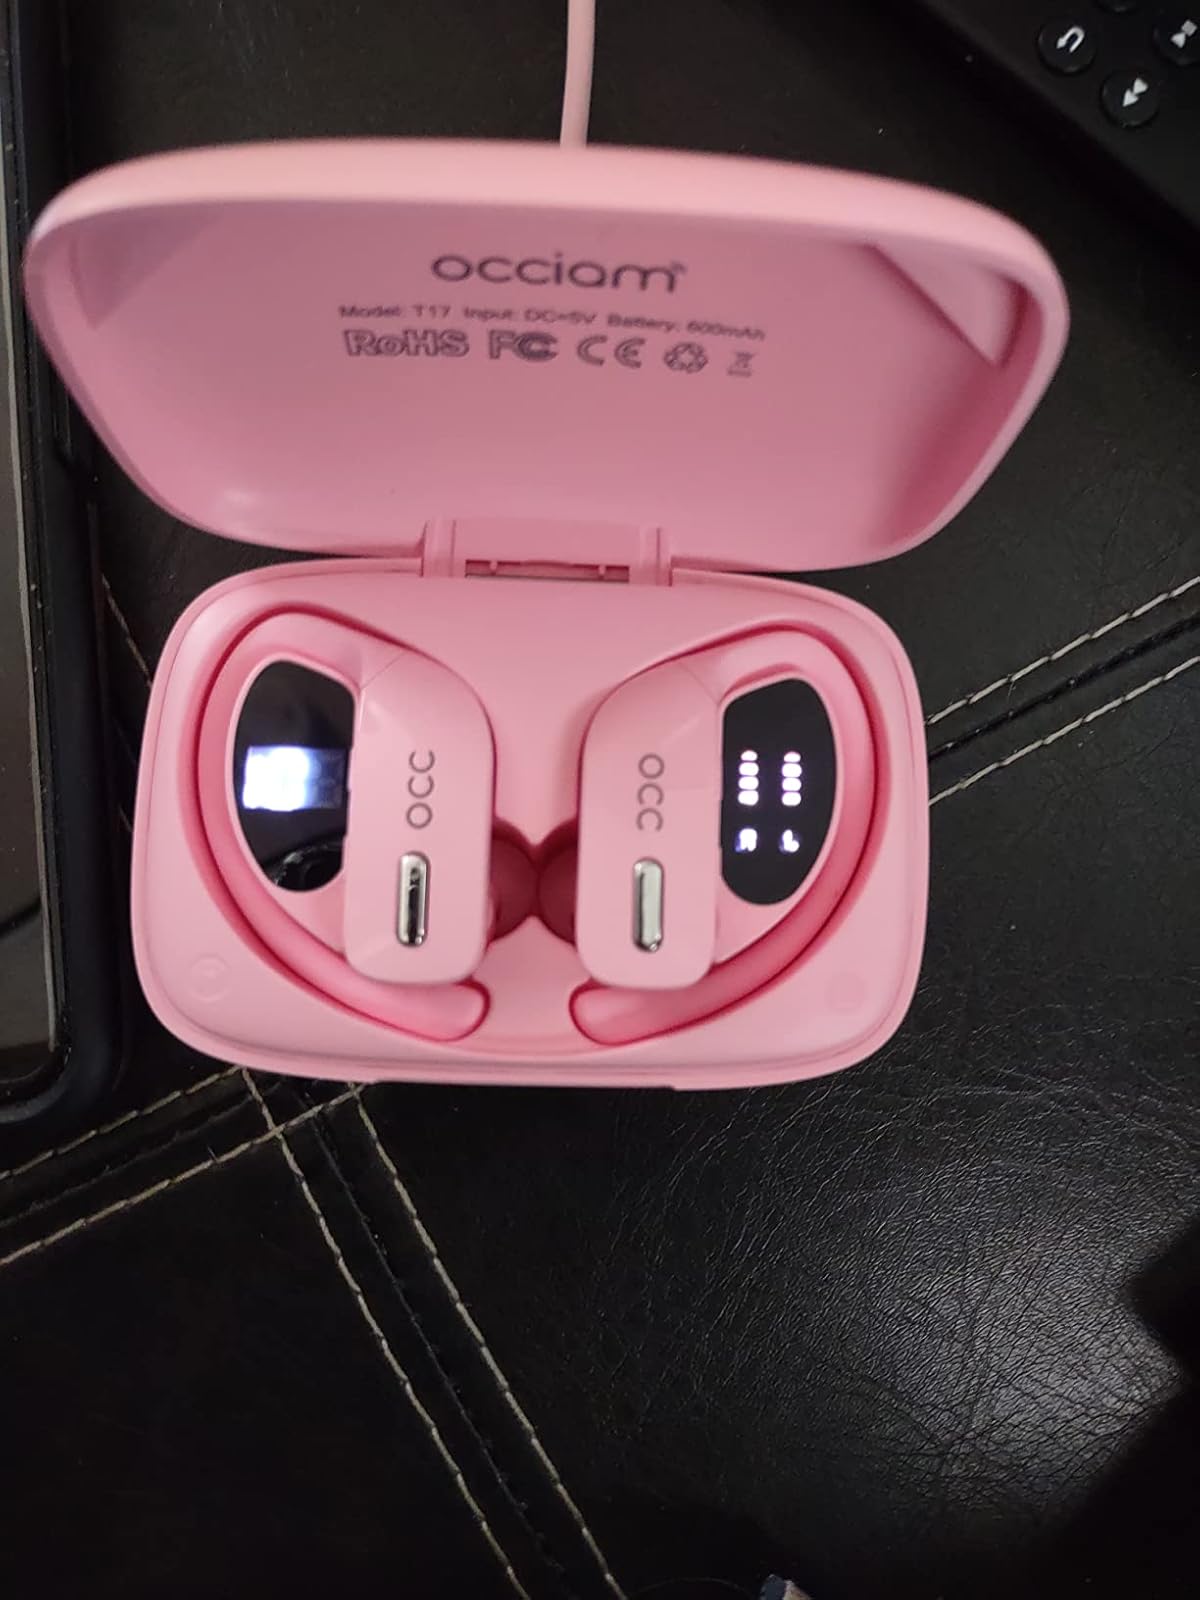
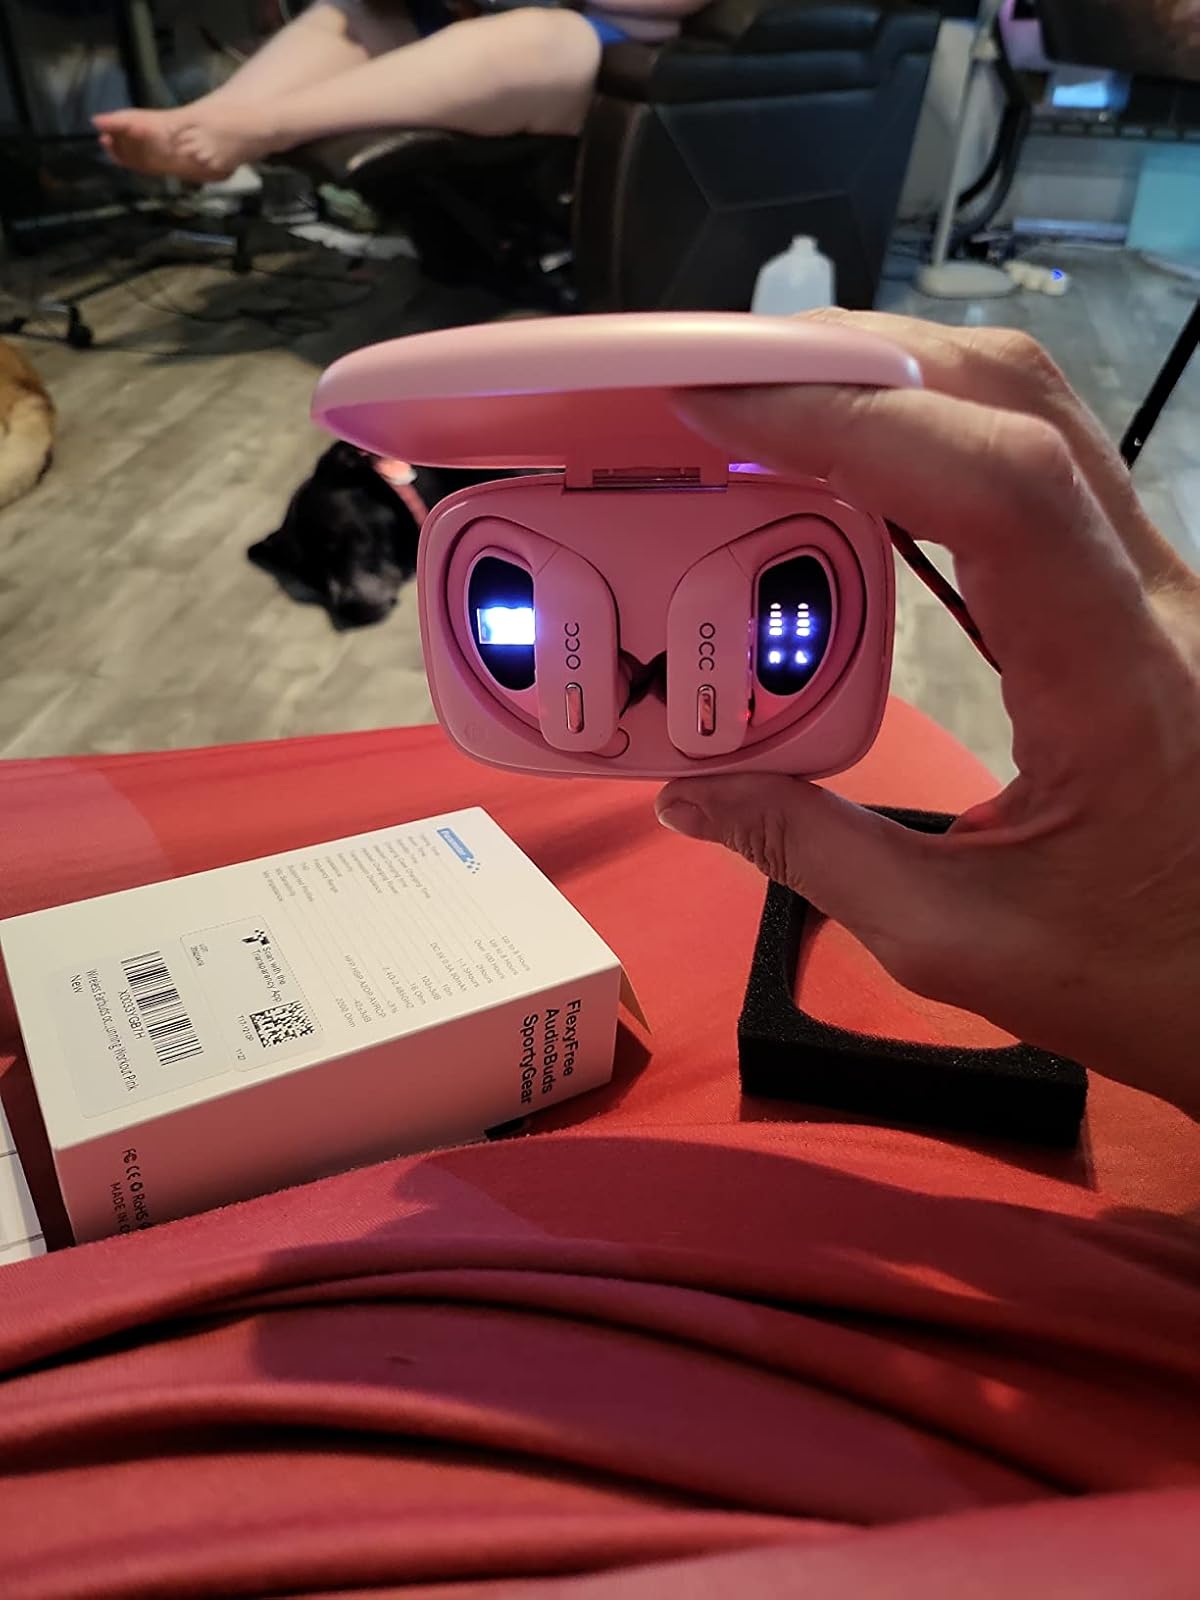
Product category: earbuds
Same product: yes